Monarchism in Mexico

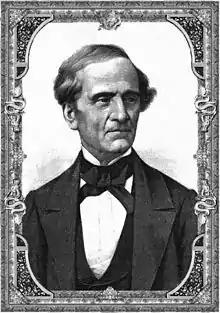
José María Gutiérrez de Estrada

In 1840, in the aftermath of the Federalist Revolt of 1840 which had led to twelve days of fighting in Mexico City and substantial damage to the National Palace, José María Gutiérrez de Estrada published a pamphlet advocating for a constitutional convention to examine what had gone wrong with the nation. He also argued that the convention ought to be given the power to suggest any form of government as a remedy for Mexico, and openly argued that a monarchy headed by a foreign prince was the best form of government for Mexico at the time.